Isle of Man

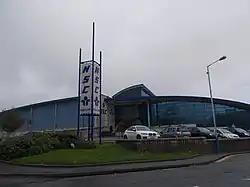
The National Sports Centre, Douglas, Isle of Man

The music of the Isle of Man reflects Celtic, Norse and other influences, including from its neighbours, Scotland, Ireland, England and Wales. A wide range of music is performed on the island, such as rock, blues, jazz and pop.